Joseph Brodsky

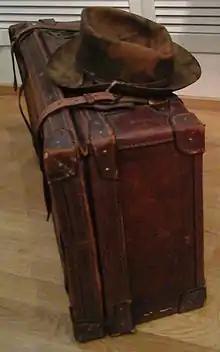
The suitcase with which Brodsky left his homeland, on 4 June 1972, carrying a typewriter, two bottles of vodka, and a collection of poems by John Donne - today displayed in the Anna Akhmatova Museum, Saint Petersburg

For his "parasitism" Brodsky was sentenced to five years hard labor and served 18 months on a farm in the village of Norenskaya, in the Archangelsk region, 350 miles from Leningrad. He rented his own small cottage, and although it was without plumbing or central heating, having one's own, private space was taken to be a great luxury at the time. Basmanova, Bobyshev, and Brodsky's mother, among others, visited. He wrote on his typewriter, chopped wood, hauled manure, and at night read his anthologies of English and American poetry, including a lot of W. H. Auden and Robert Frost. Brodsky's close friend and biographer Lev Loseff writes that while his confinement in the mental hospital and the trial were miserable experiences, the 18 months in the Arctic were among the best times of Brodsky's life. Brodsky's mentor, Anna Akhmatova, laughed at the KGB's shortsightedness. "What a biography they're fashioning for our red-haired friend!", she said. "It's as if he'd hired them to do it on purpose."